Barbara Napier

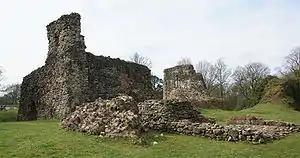
Barbara Napier was said to have asked Agnes Sampson to help her husband during the "Raid of Dumfries" and the siege of Lochmaben Castle

Barbara Napier or Naper was a Scottish woman involved in the 1591 North Berwick witch trials. Details of charges against her survive, and she was found guilty of consulting with witches, but it is unclear if, like the other accused people, she was executed.